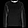
Label: Pullover